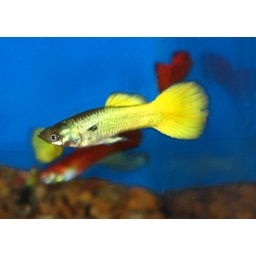
Bright yellow male Guppy at petstore in Houston, Texas. 2010.